Honkai: Star Rail

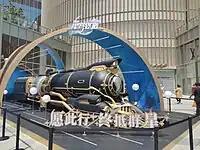
Astral Express model in Xujiahui, Shanghai

The game was revealed in October 2021 at the end of the "Honkai Impact 3rd" online concert, Starfire Sonorant, then later on the game's official YouTube channel. On October 27, the game launched its first closed test and its second closed beta test on May 25, 2022. On August 15 of the same year, the game received support from the "Special Fund for Cultural Development" issued by the Culture and Tourism Bureau of Xuhui District, Shanghai, where the developer is located. On August 23, 2022, a game story trailer was unveiled on the opening night of Gamescom 2022.